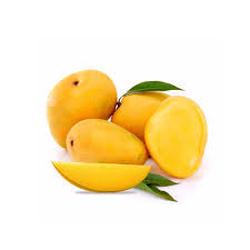
Label: Mango